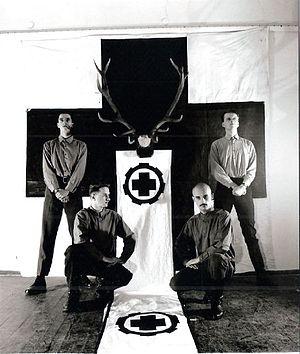
Laibach [ˈlajbax] est un groupe de musique industrielle, expérimentale et avant-gardiste slovène, originaire de Trbovlje. Mêlant influences diverses, c'est l'un des premiers groupes de ce genre musical à avoir atteint une renommée internationale, à l'instar de Ministry. Il doit notamment son succès à une reprise de Live Is Life de Opus, parue sur l'album Opus Dei, publié par le label Mute Records, mais sa renommée dans le milieu industriel remonte à ses débuts.